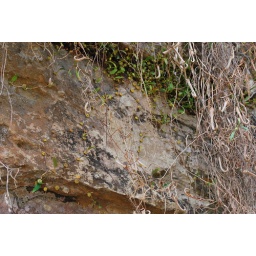
Growing lithophytic on a rock close to the beach in Bako NP.